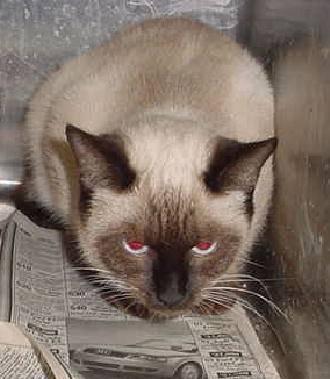
cat